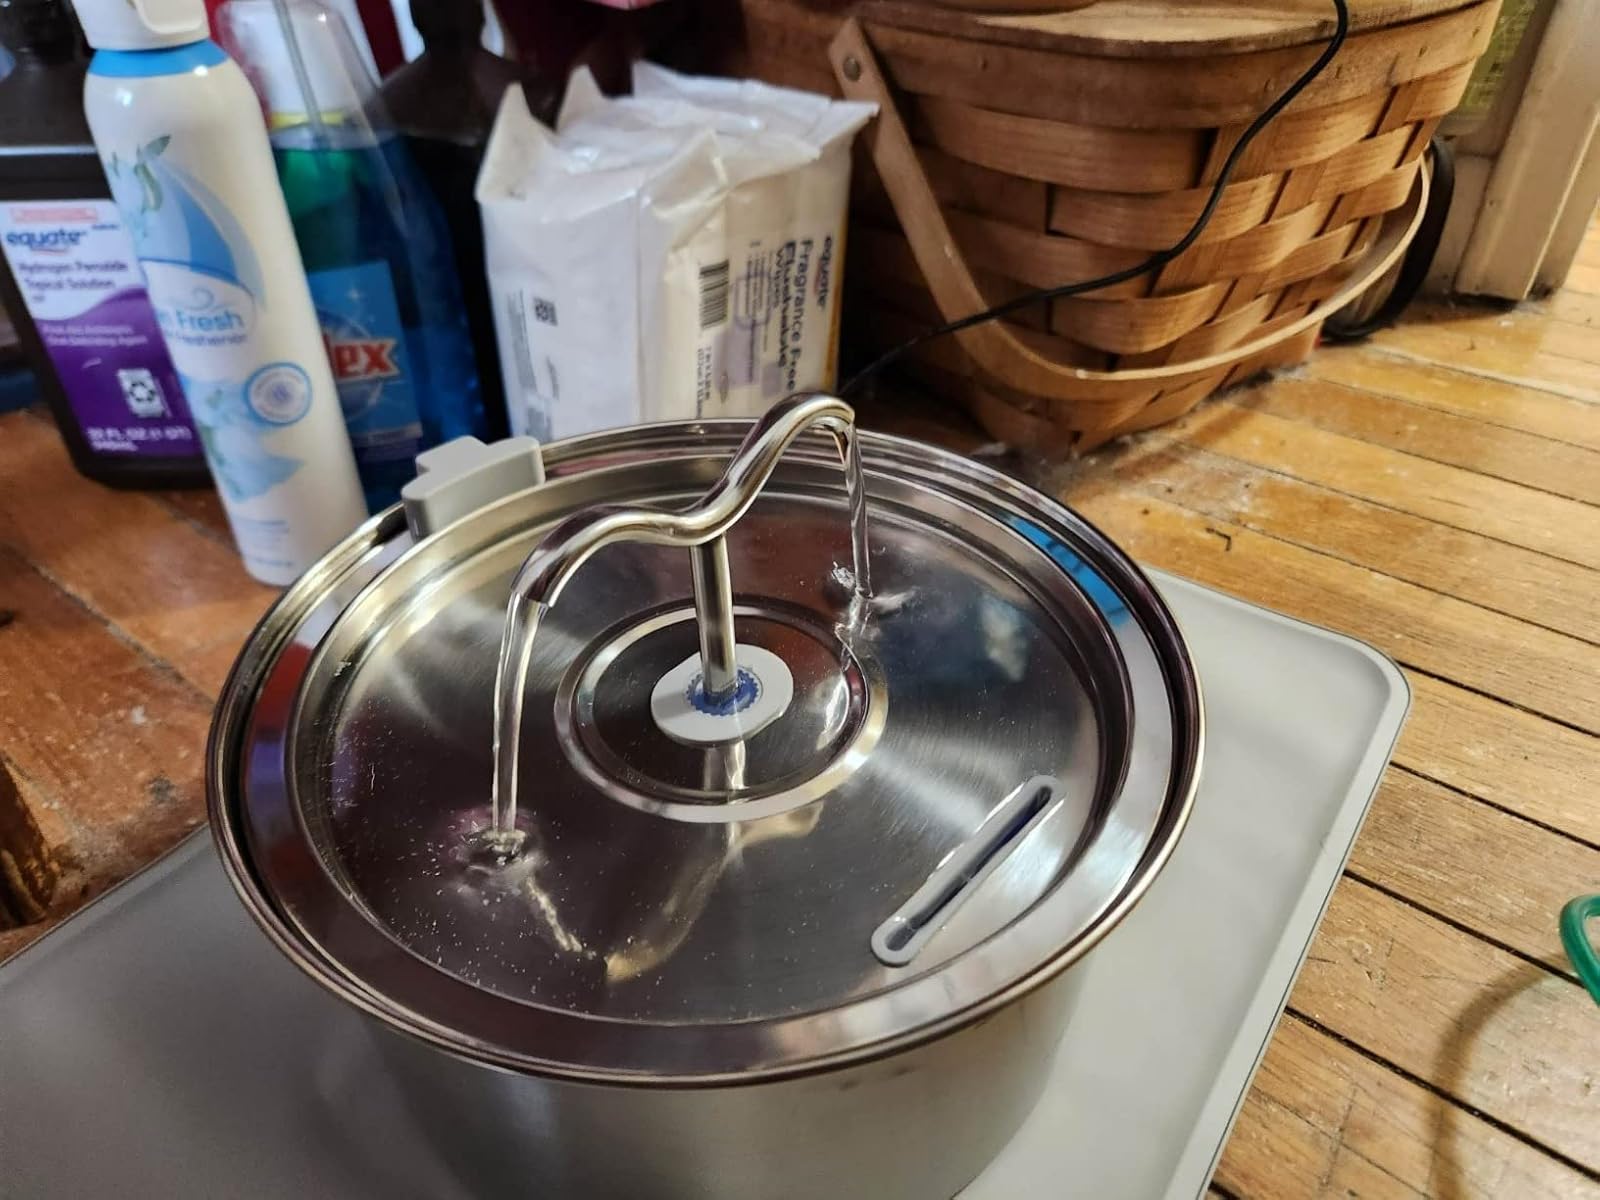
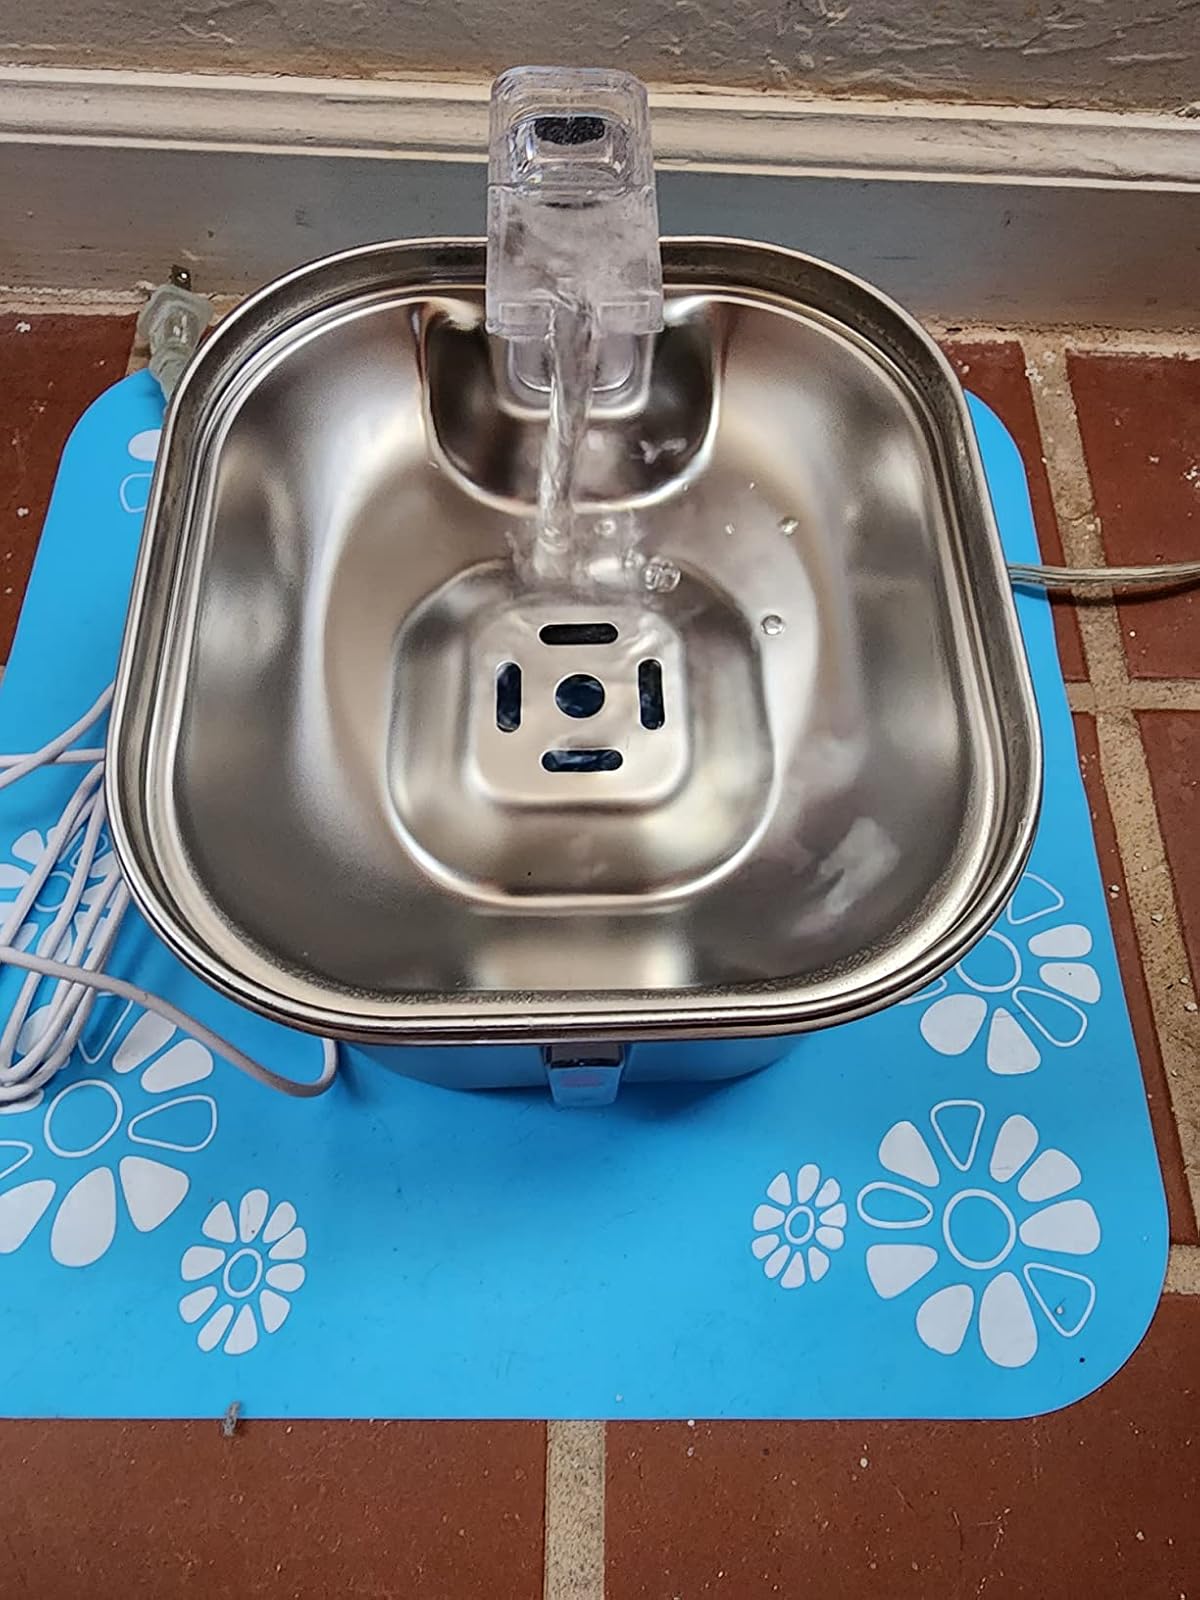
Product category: items_bowl
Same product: no